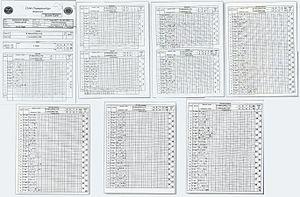
Copie de la feuille de match de 7 pages du match Isner-Mahut à Wimbledon en 2010.
Nicolas Mahut, né le 21 janvier 1982 à Angers, est un joueur de tennis français, professionnel depuis 2000.
Le match de tennis Isner – Mahut, qui s'est joué dans le cadre du premier tour du simple messieurs du tournoi de Wimbledon 2010, est devenu le plus long match de tennis professionnel, que ce soit en durée de jeu, en nombre de jeux ou en nombre de points. Cette rencontre a battu de nombreux autres records, dont le plus grand nombre d'aces réalisés dans une partie.